Kosher tax conspiracy theory

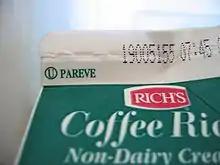
This Orthodox Union kosher certification mark denotes Kosher pareve. Kosher certification is a voluntary process.

Although companies may apply for kosher certification, the cost of the certification is typically minuscule, and is more than offset by the advantages of being certified. In 1975 the cost per item for obtaining kosher certification was reported by "The New York Times" to be 6.5 millionths of a cent ($0.000000065) for a General Foods frozen-food item.